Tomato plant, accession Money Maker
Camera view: horizontal (90 deg, fisheye); turntable rotation: 90 degrees
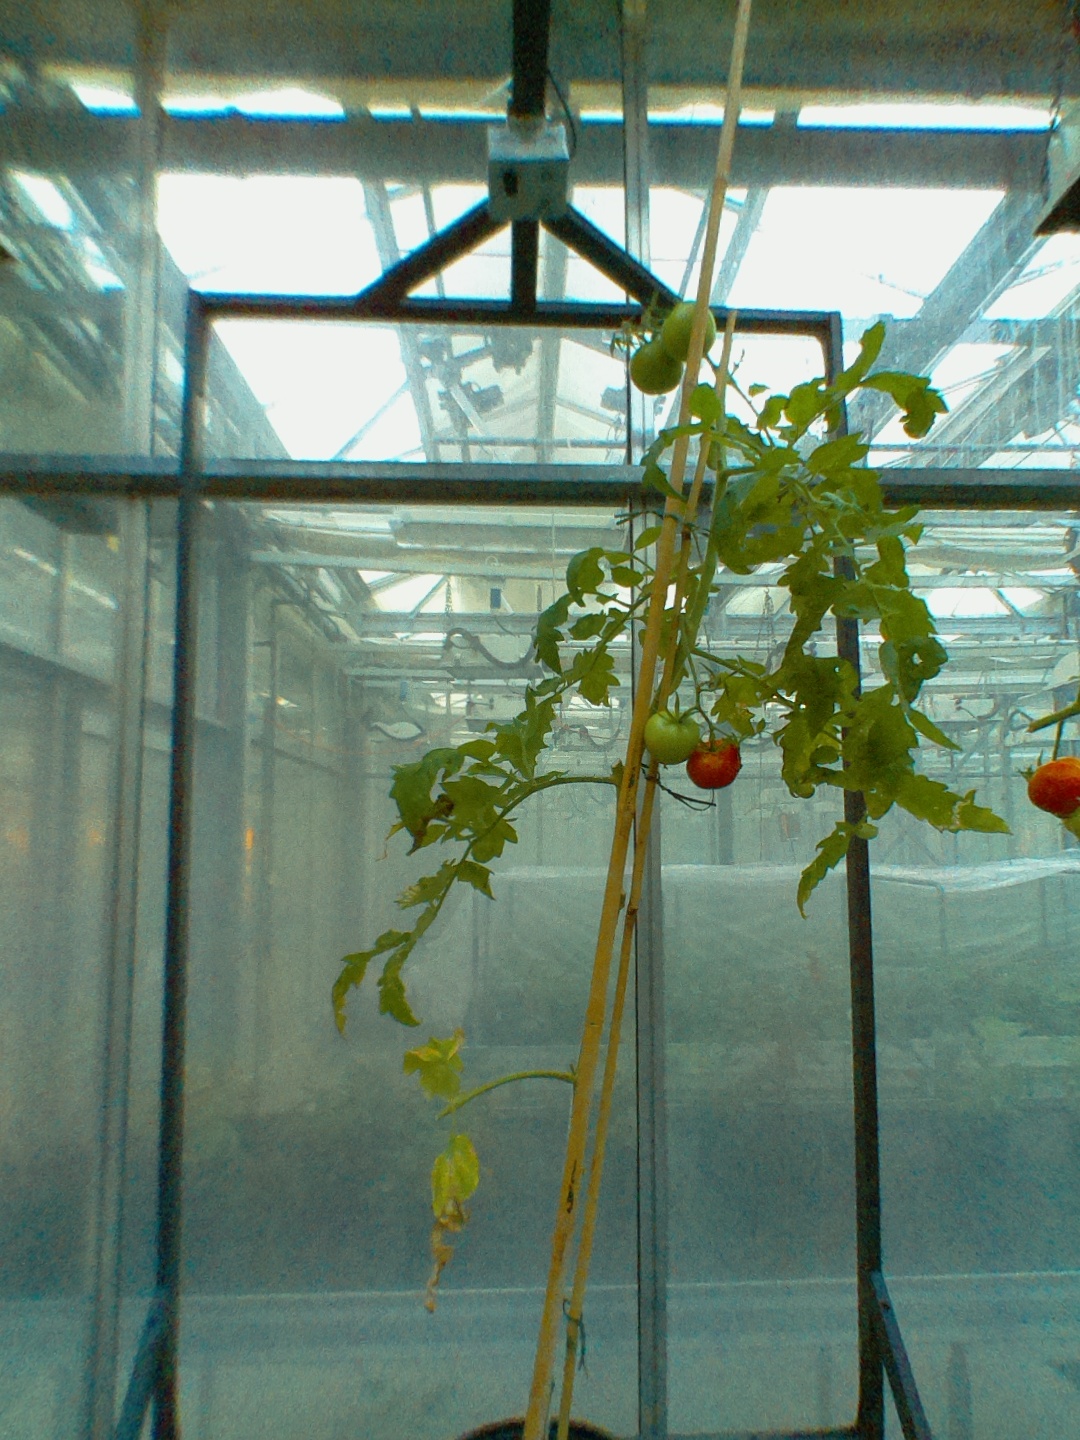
BBCH growth stage 82: 20%-30% of fruits show typical fully ripe color